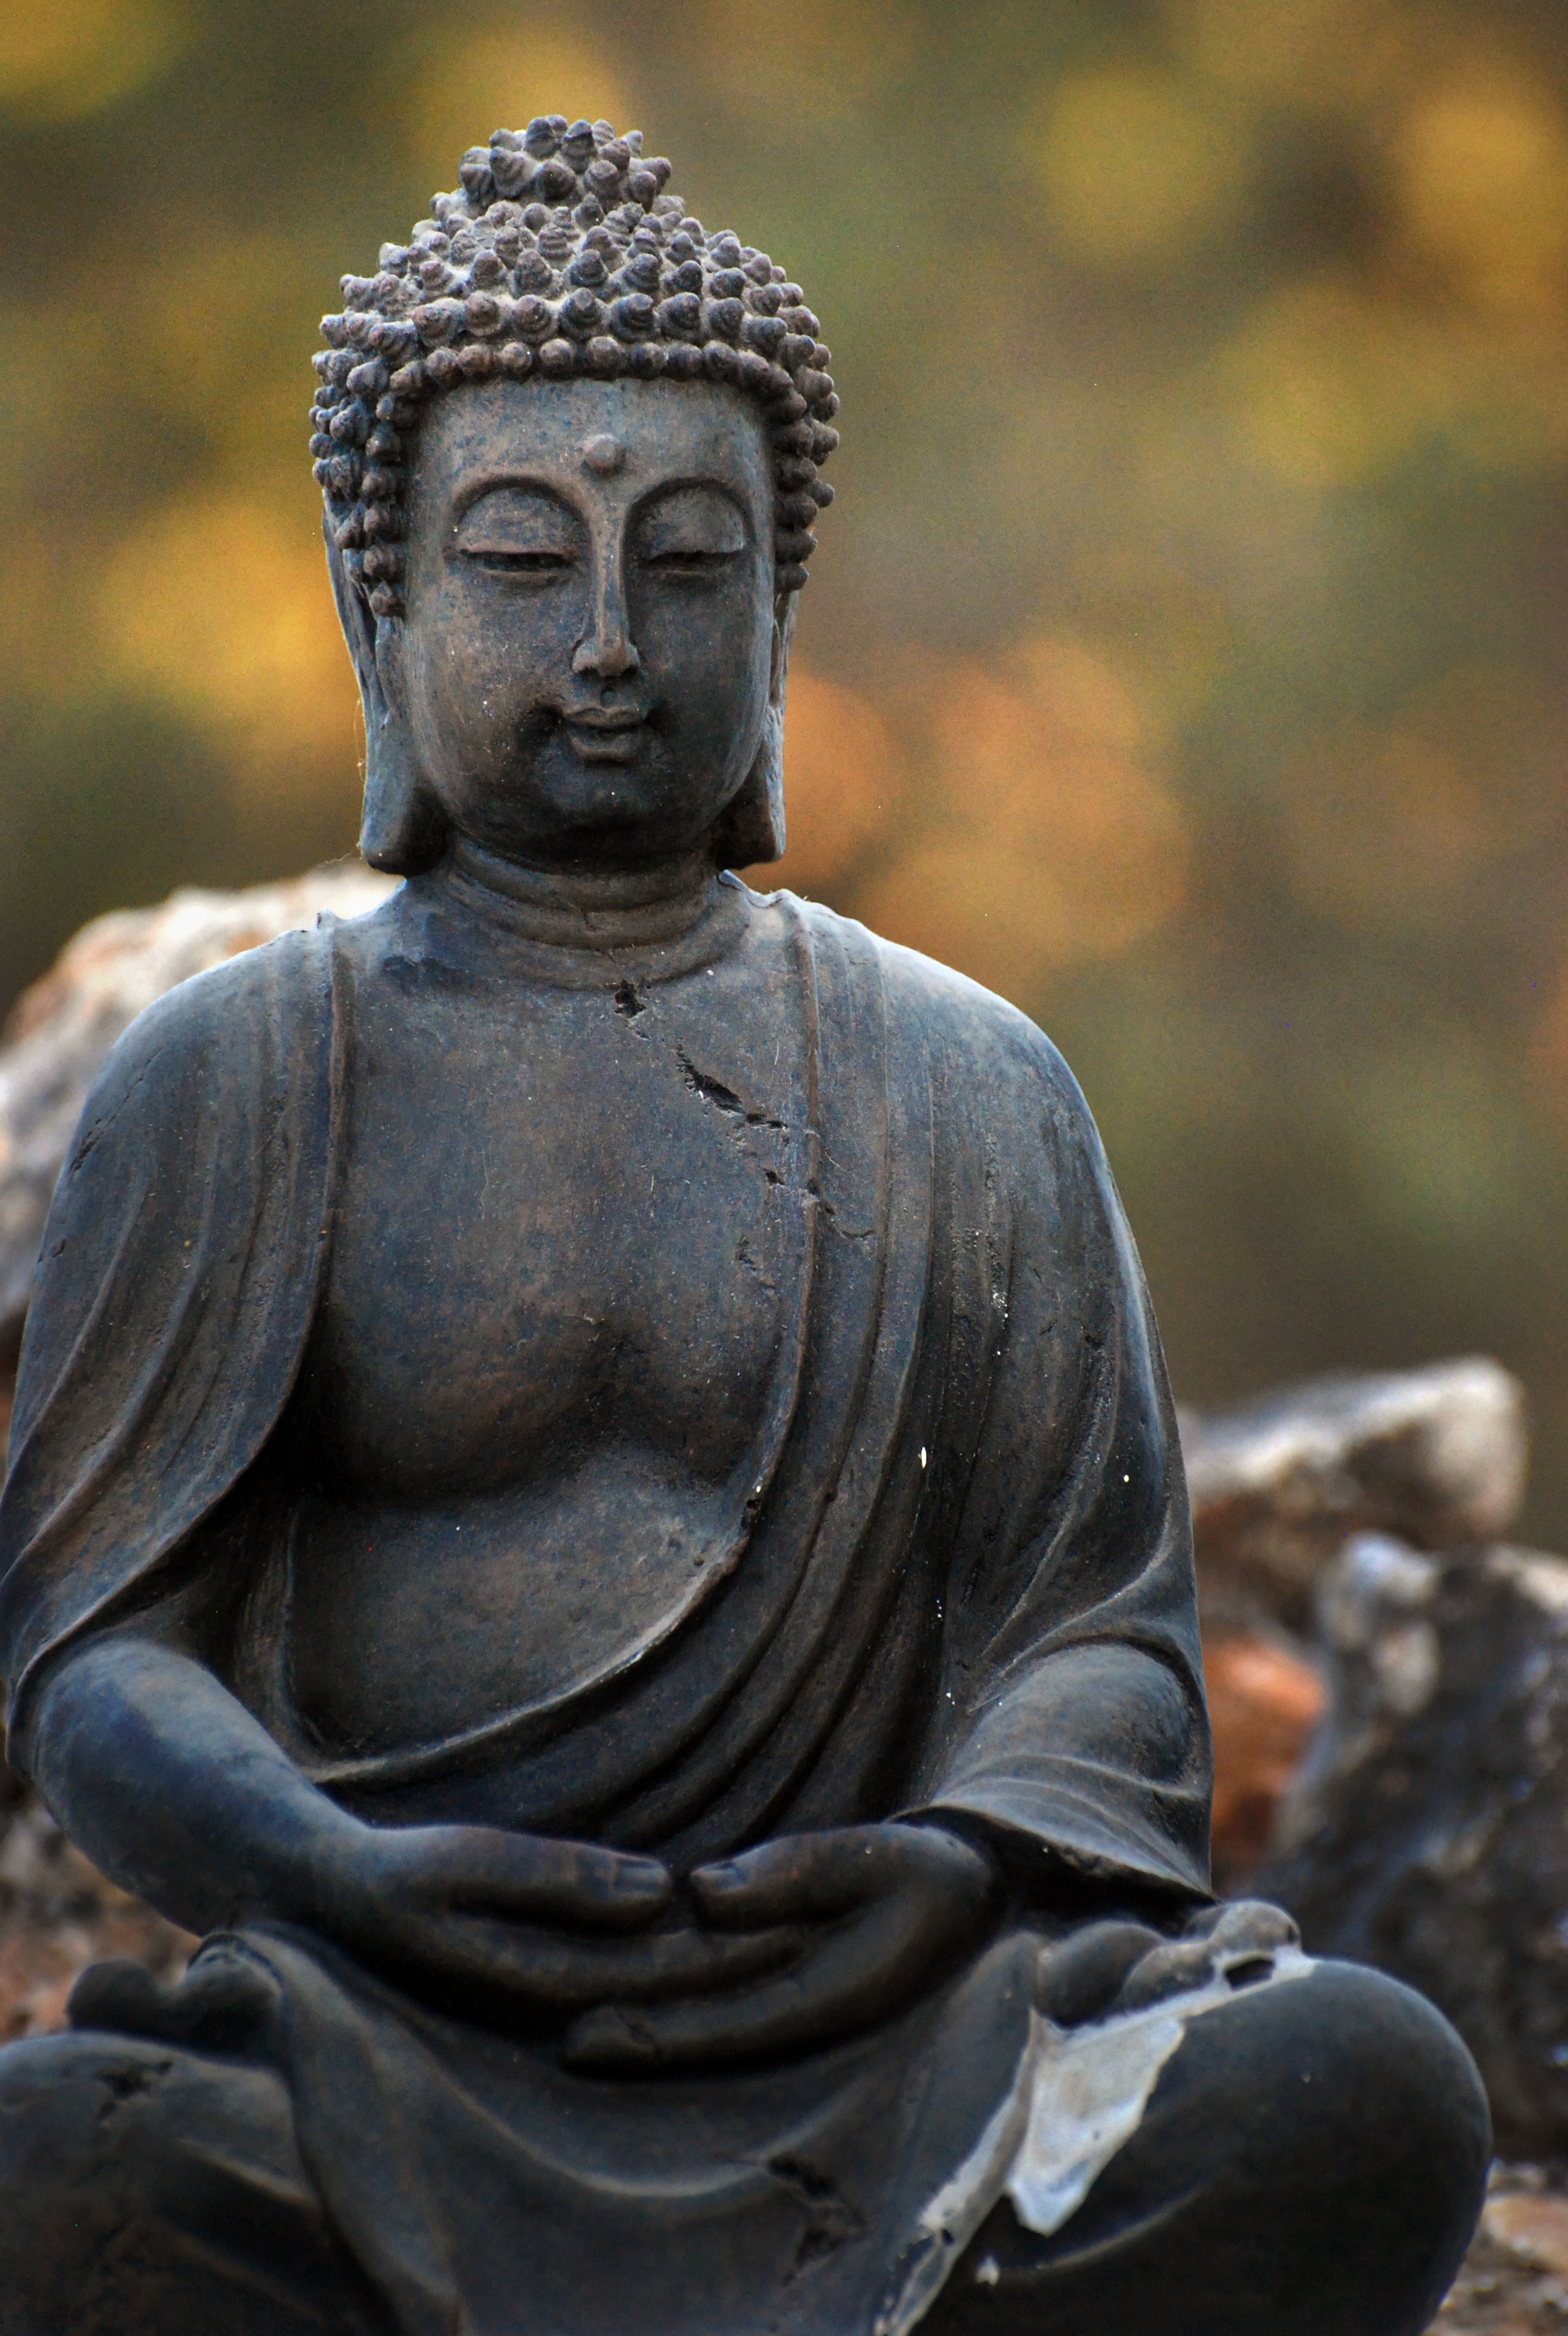
monument, statue, reflection, peace, monk, buddhist, buddhism, religion, zen, spiritual, sculpture, art, meditation, temple, aura, figurine, yoga, buddha, deity, image, eastern, carving, posture, trim, mythology, brightness, fictional character, gautama buddha, ancient history, human positions